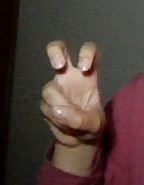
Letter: toot